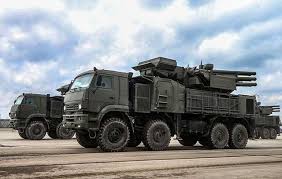
Label: Pantsir-S1